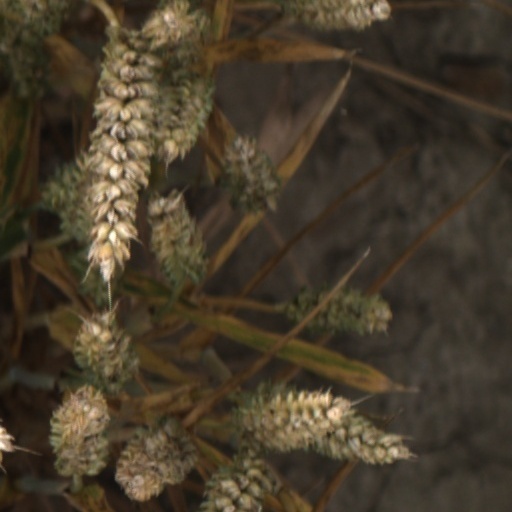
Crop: wheat